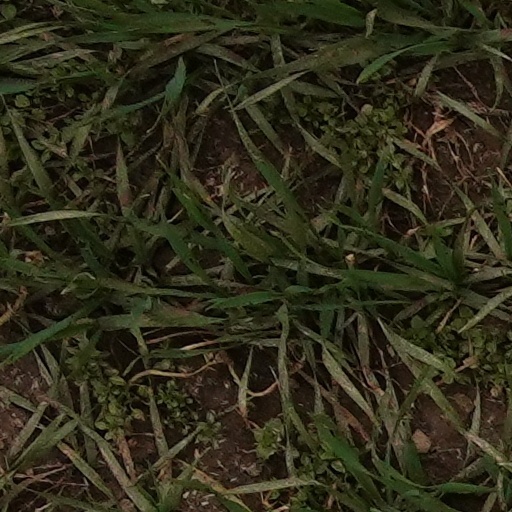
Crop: wheat